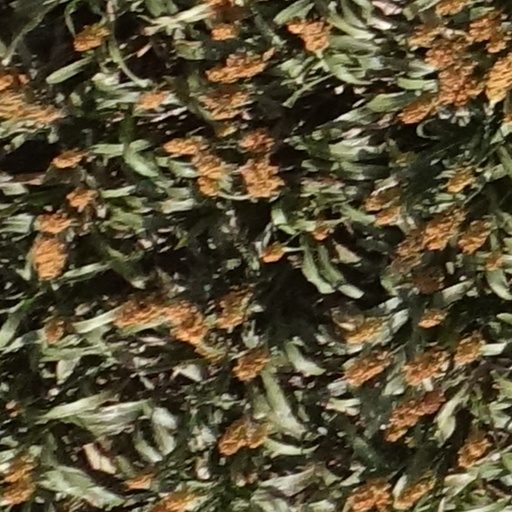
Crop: sorghum